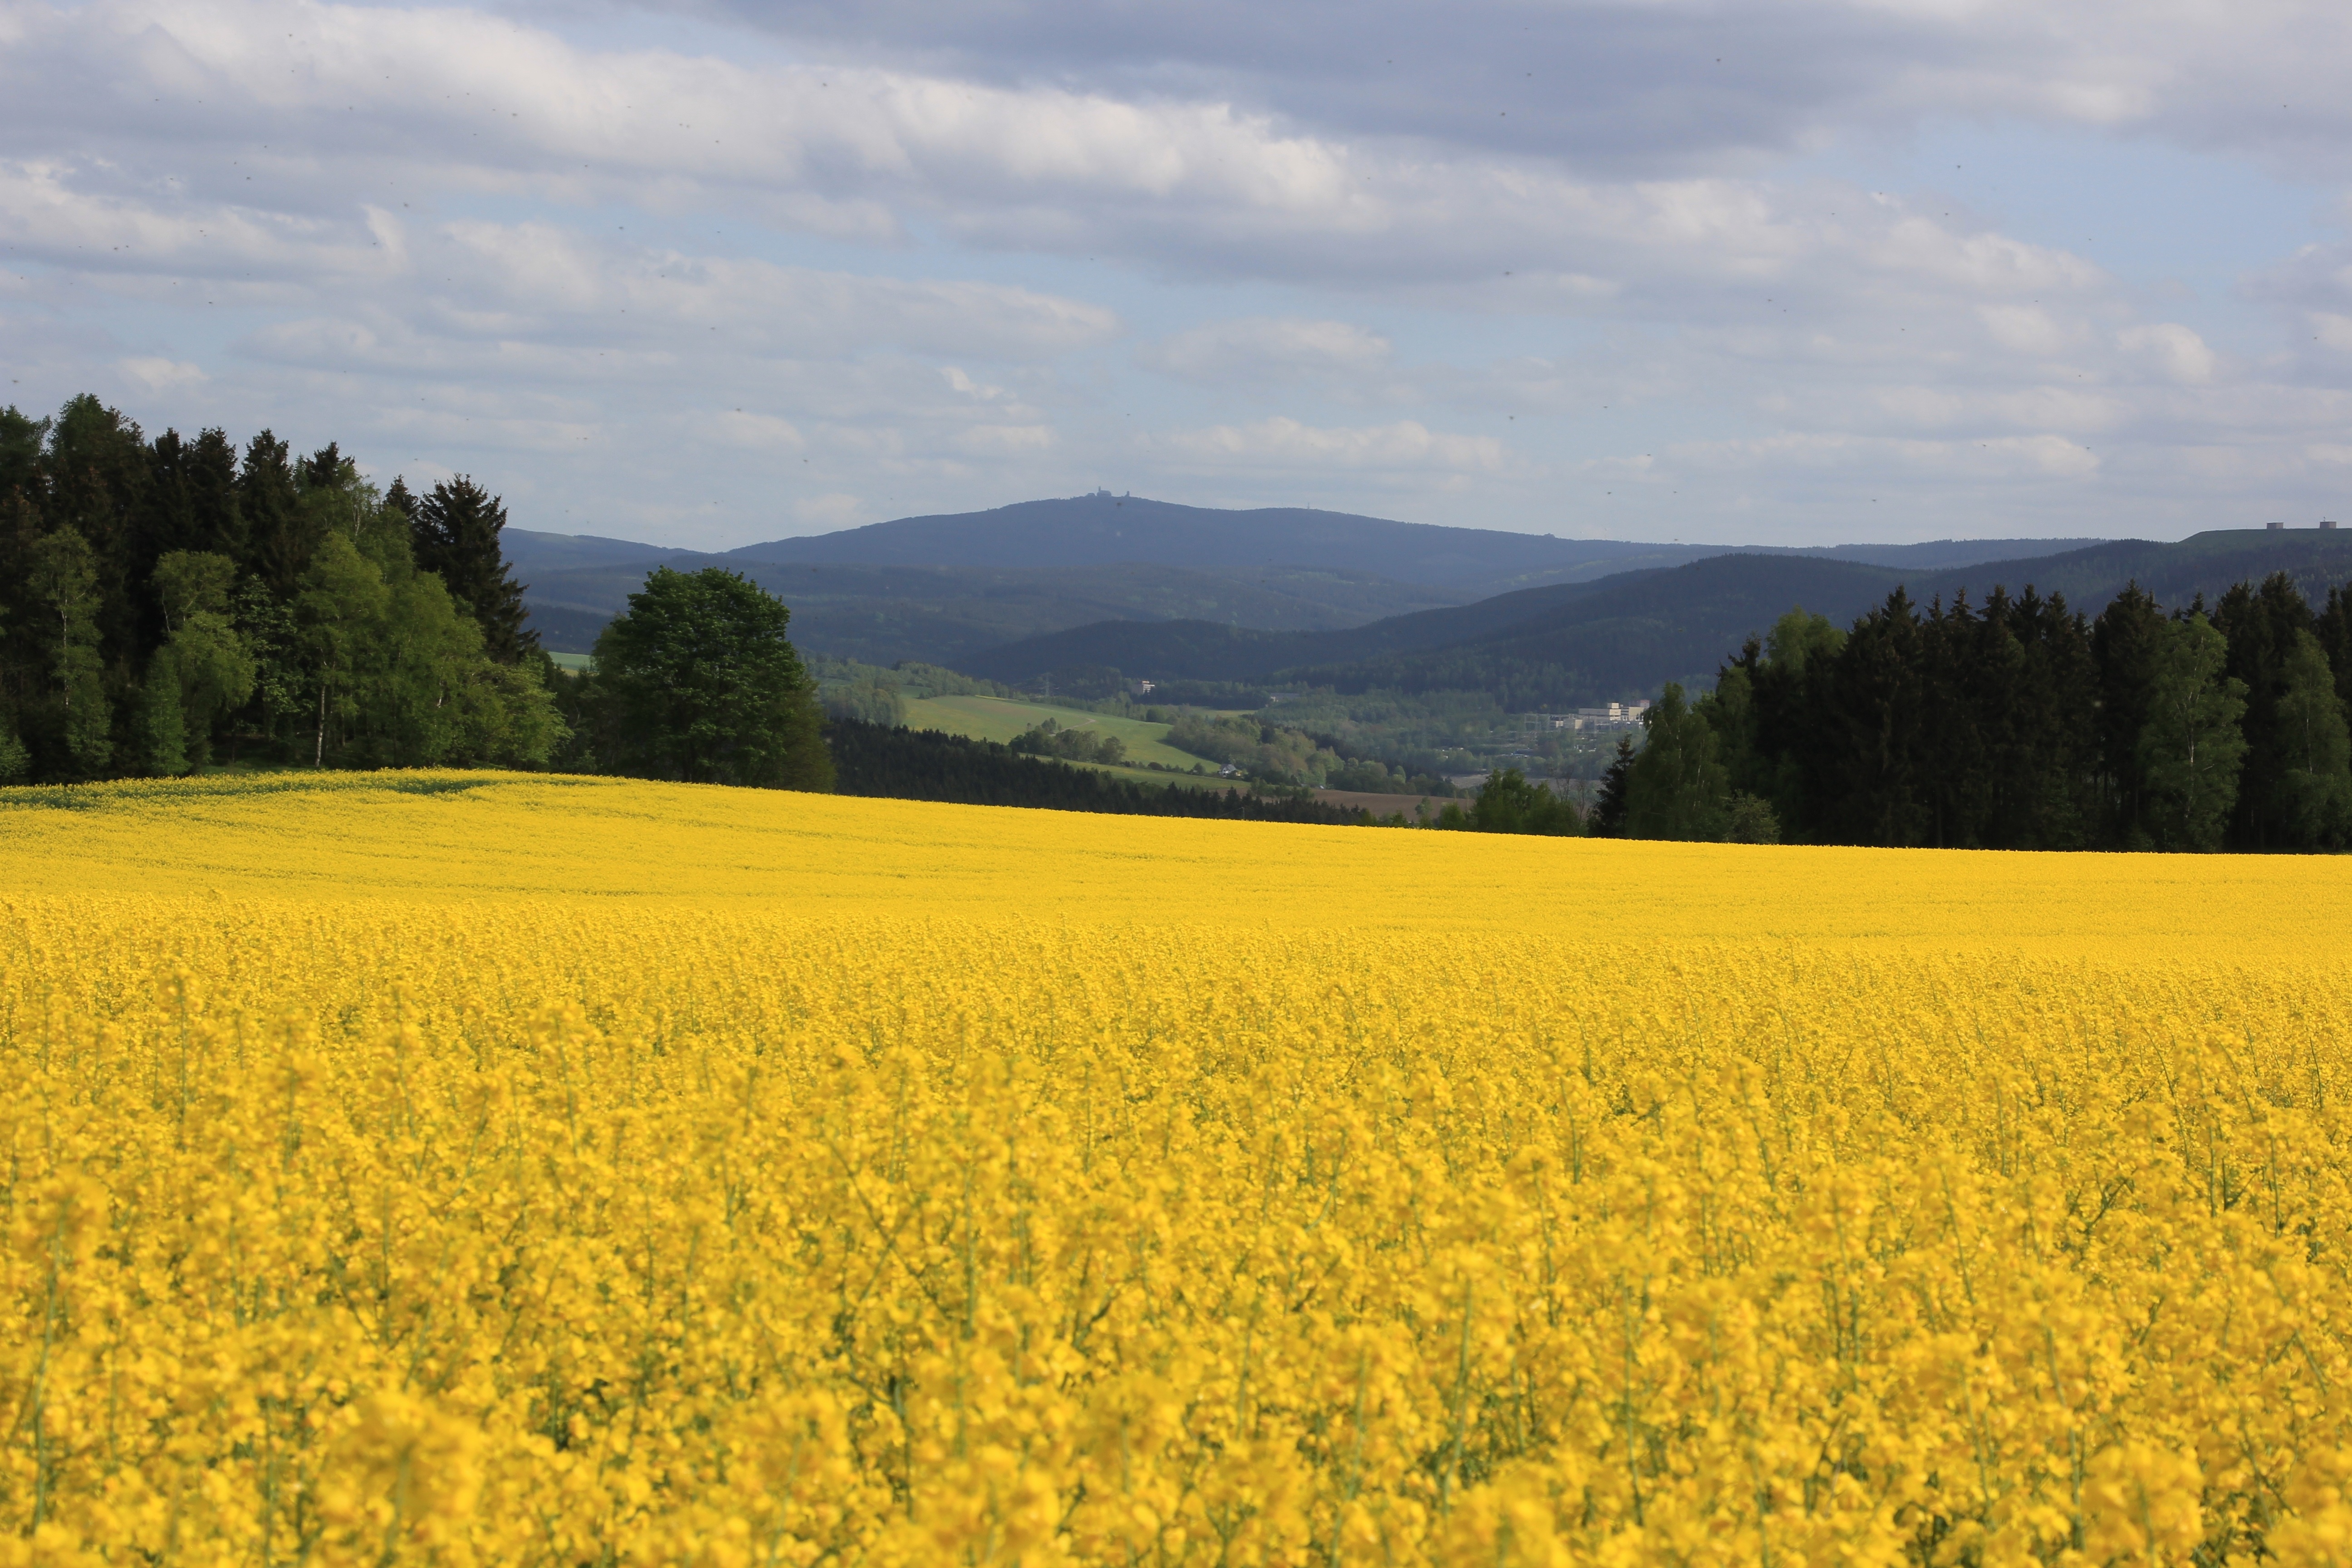
plant, field, meadow, prairie, flower, food, produce, vegetable, yellow, agriculture, plain, rapeseed, grassland, canola, brassica, rural area, oilseed rape, ore mountains, flowering plant, fichtelberg, grass family, land plant, mustard plant, mustard and cabbage family